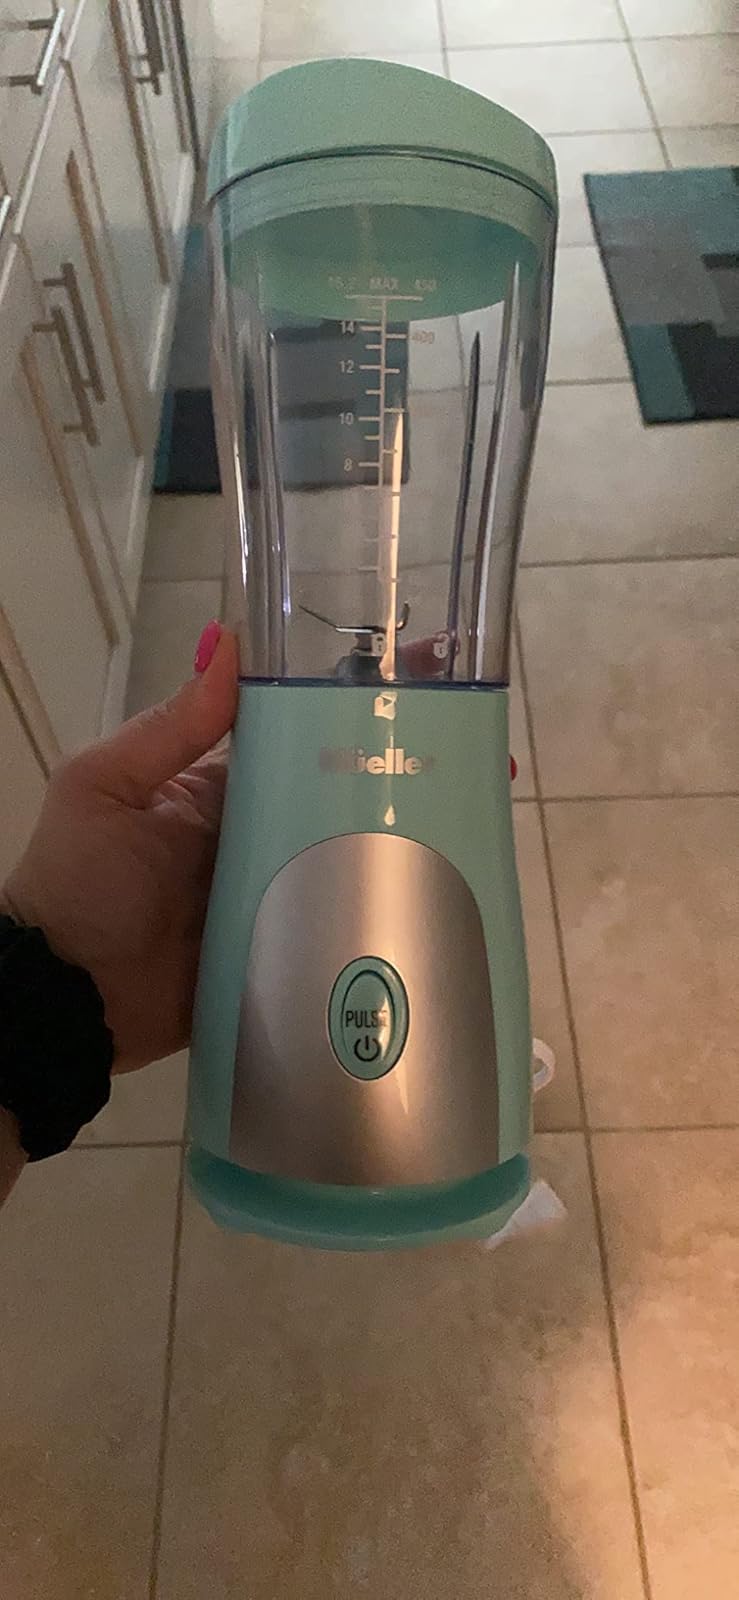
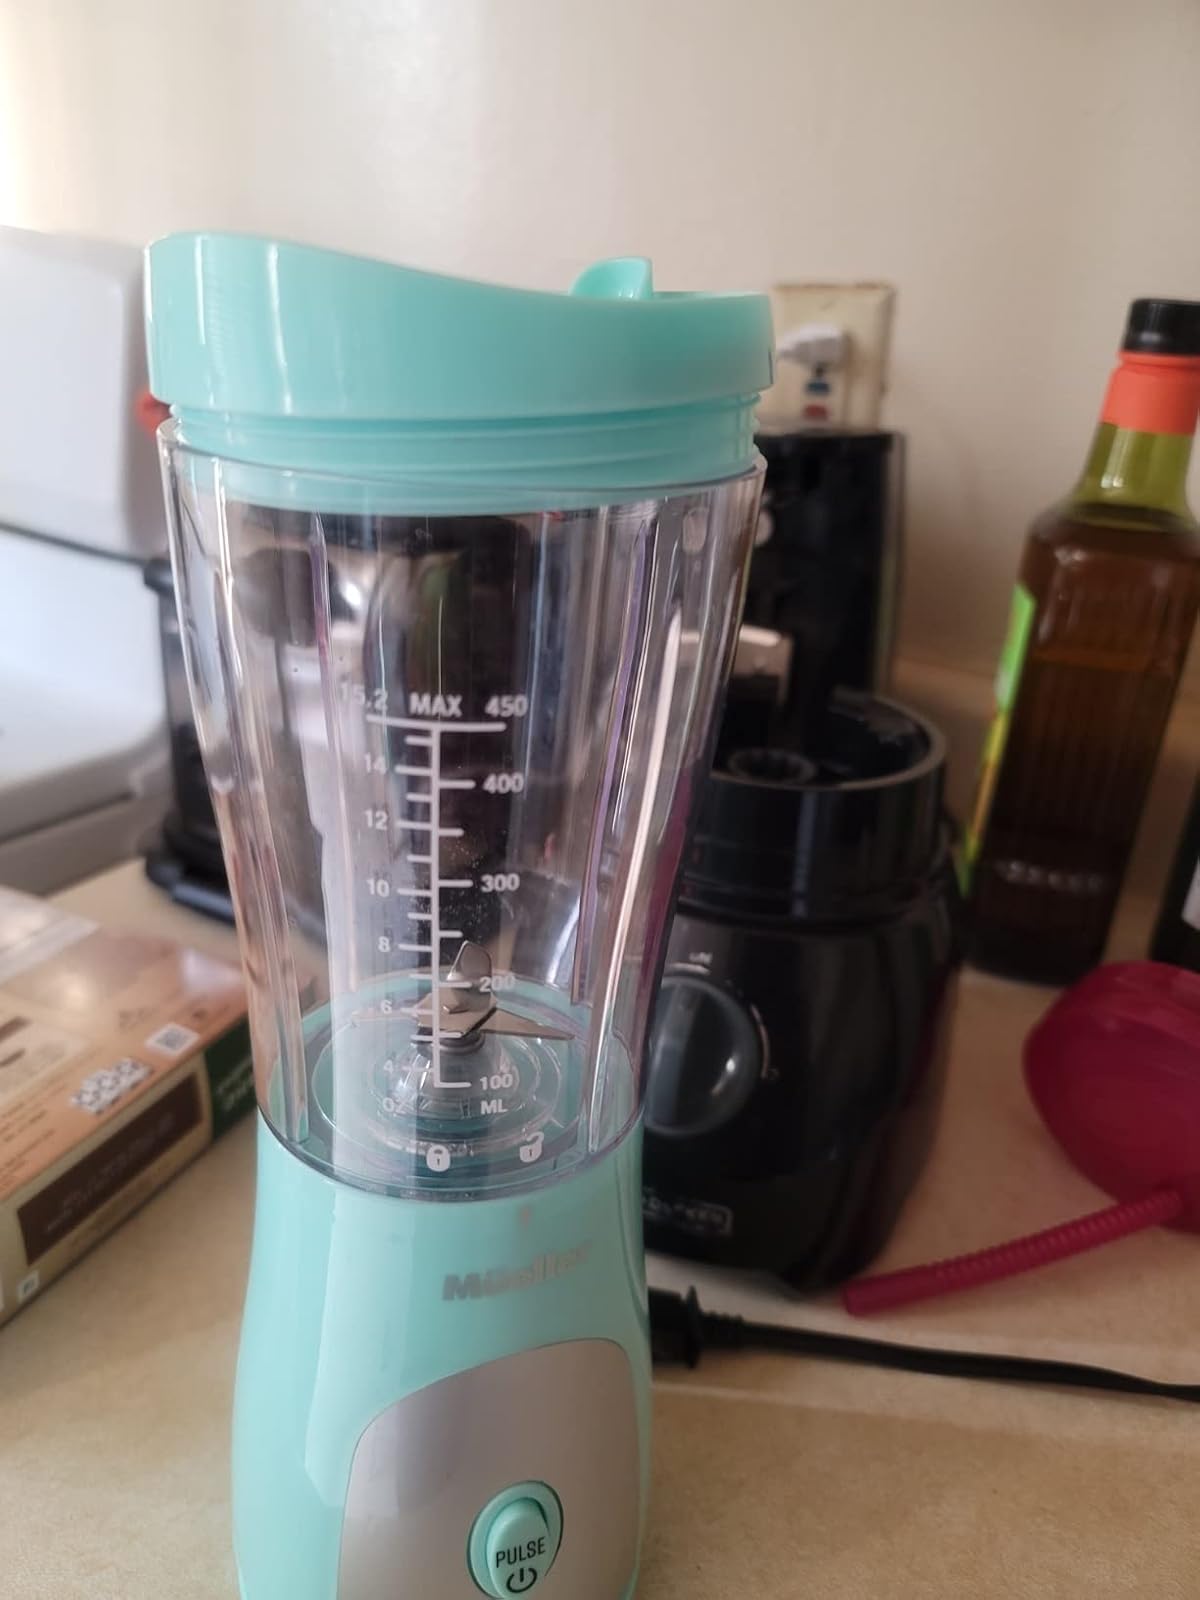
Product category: items_blender
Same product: yes